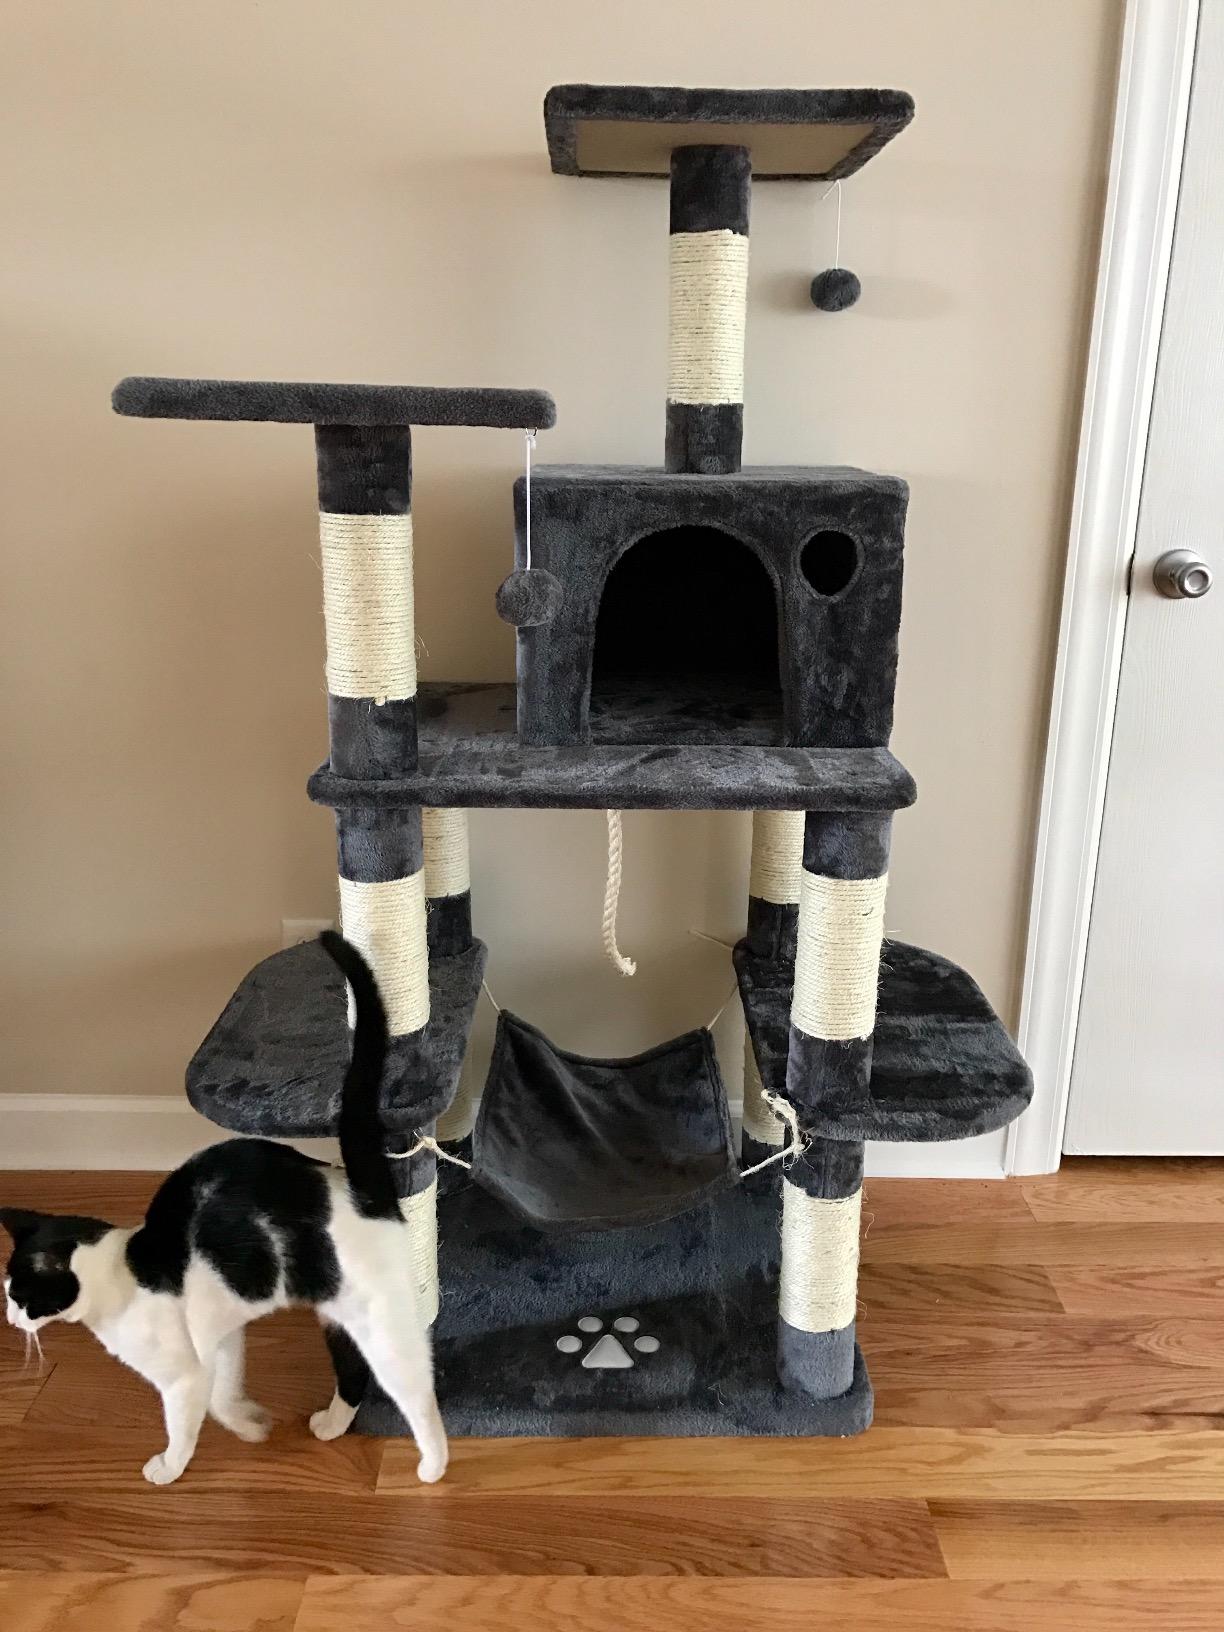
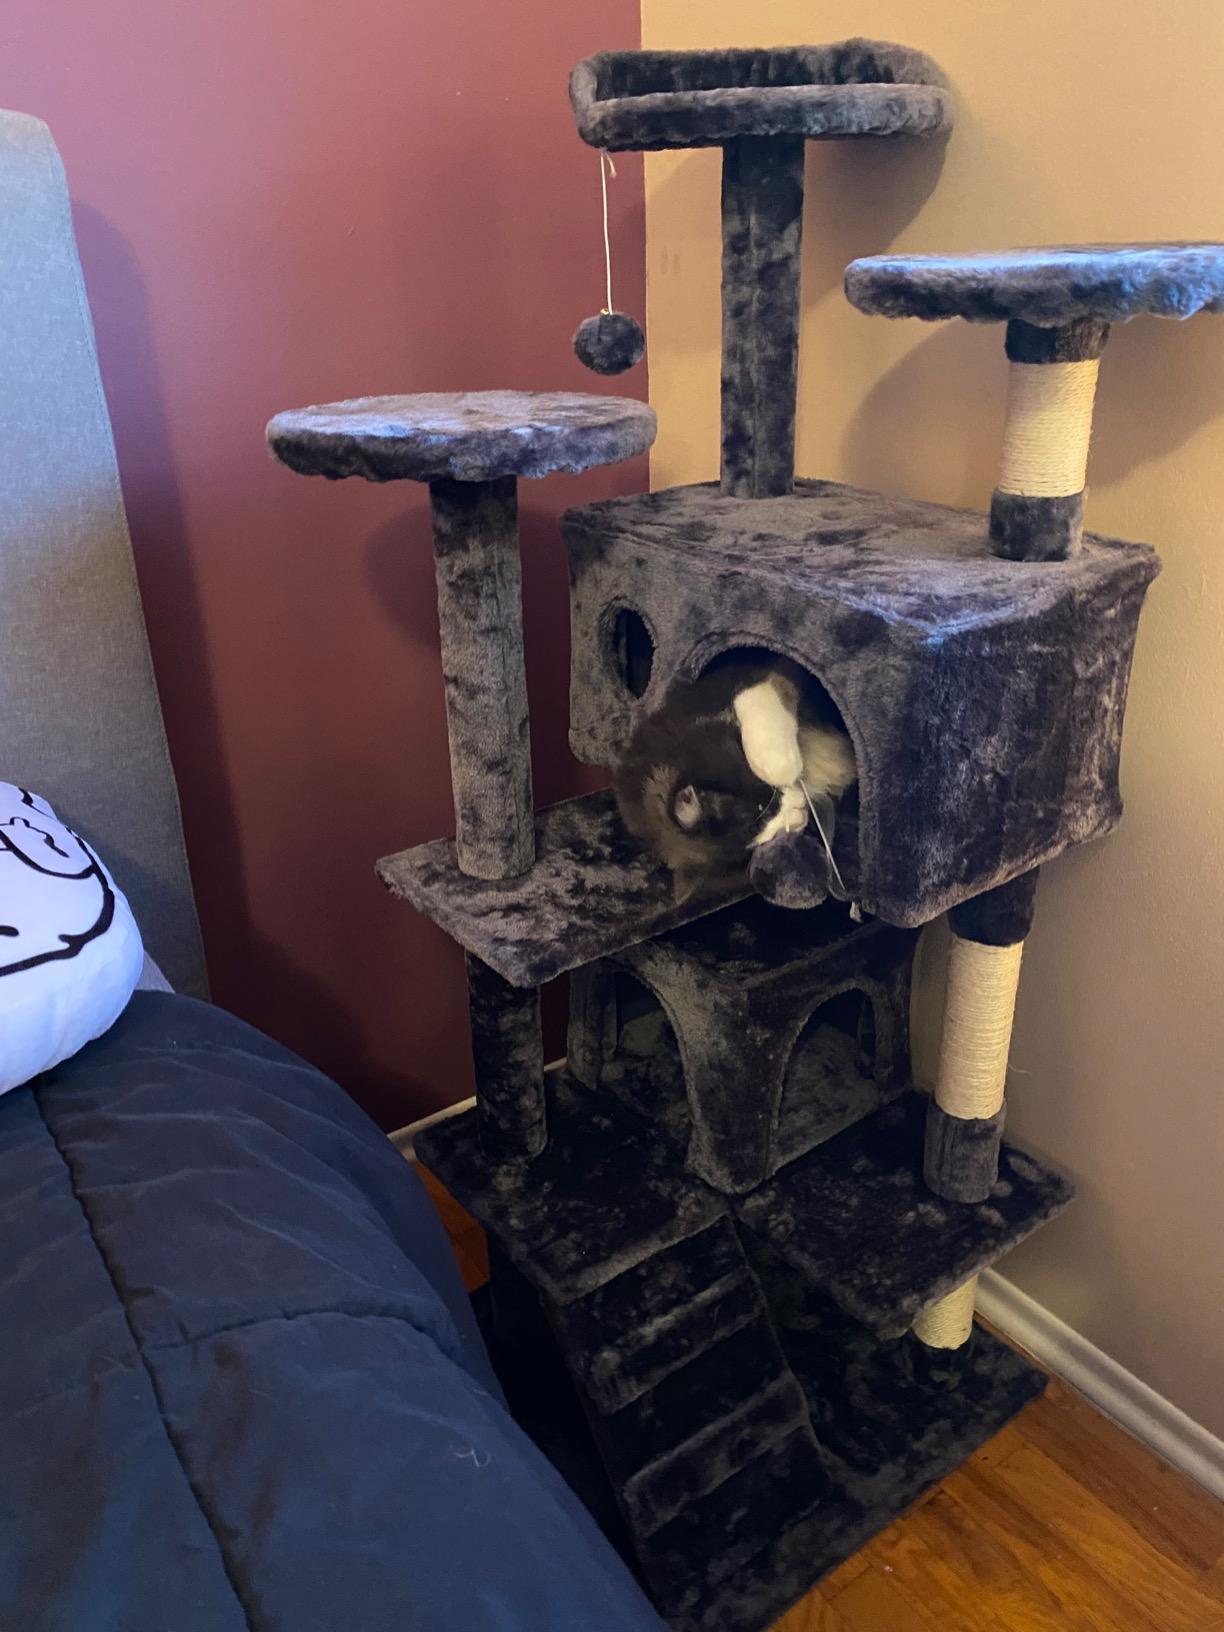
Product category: items_cat tree
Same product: no